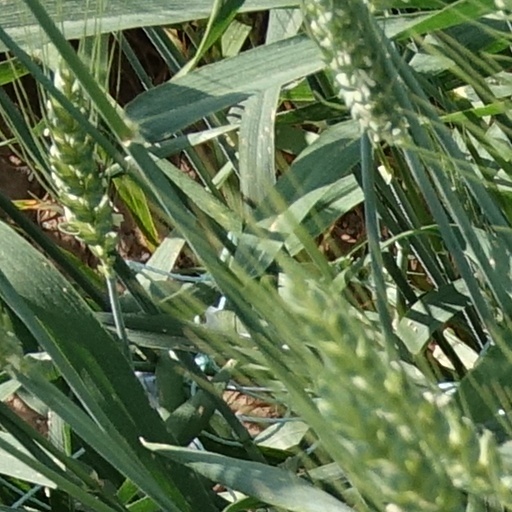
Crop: wheat